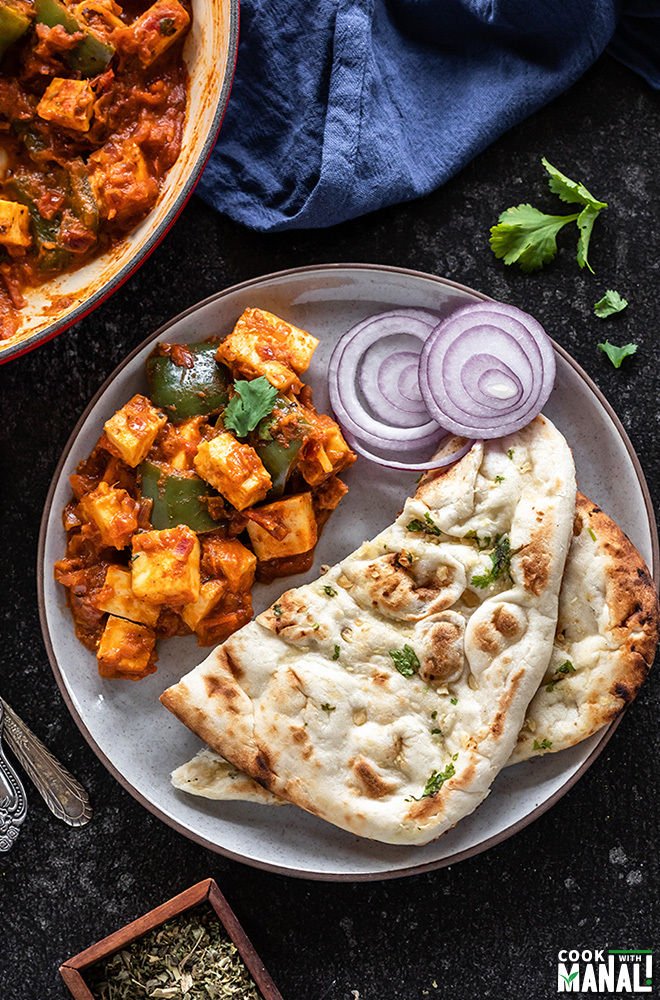
Dish: kadai_paneer